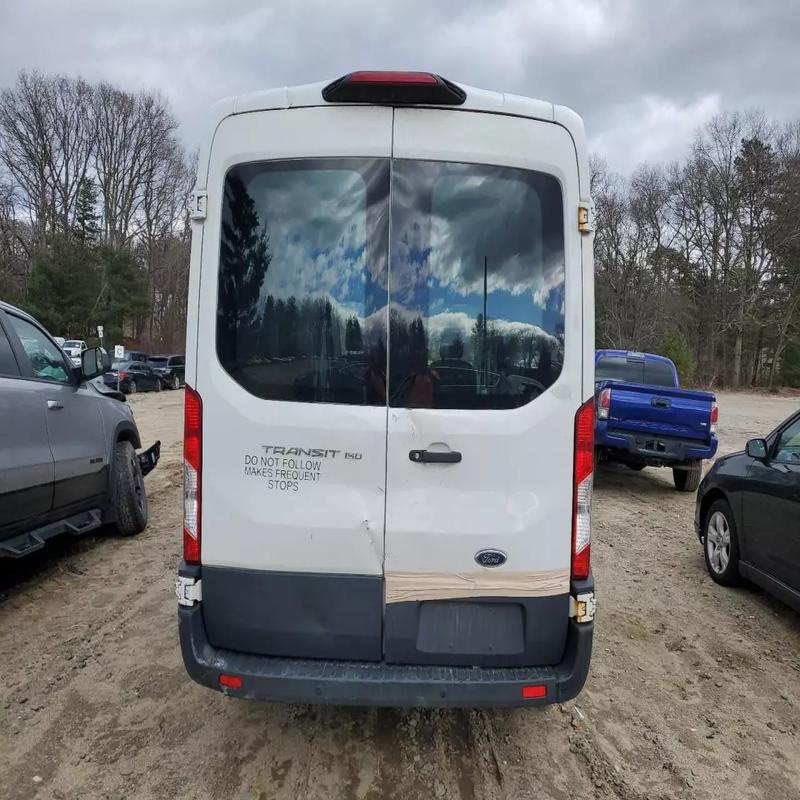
Aucun dommage détecté.
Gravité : aucun